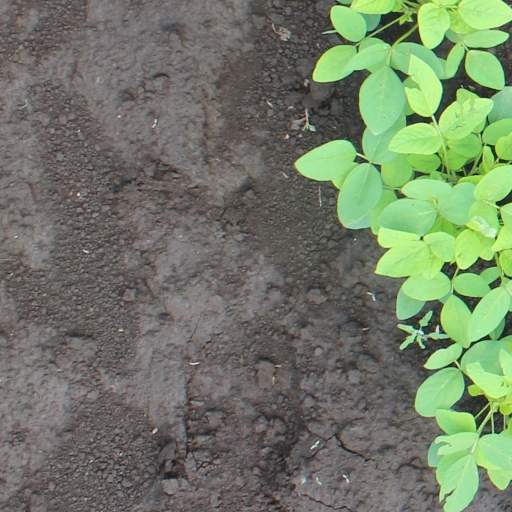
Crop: soybean